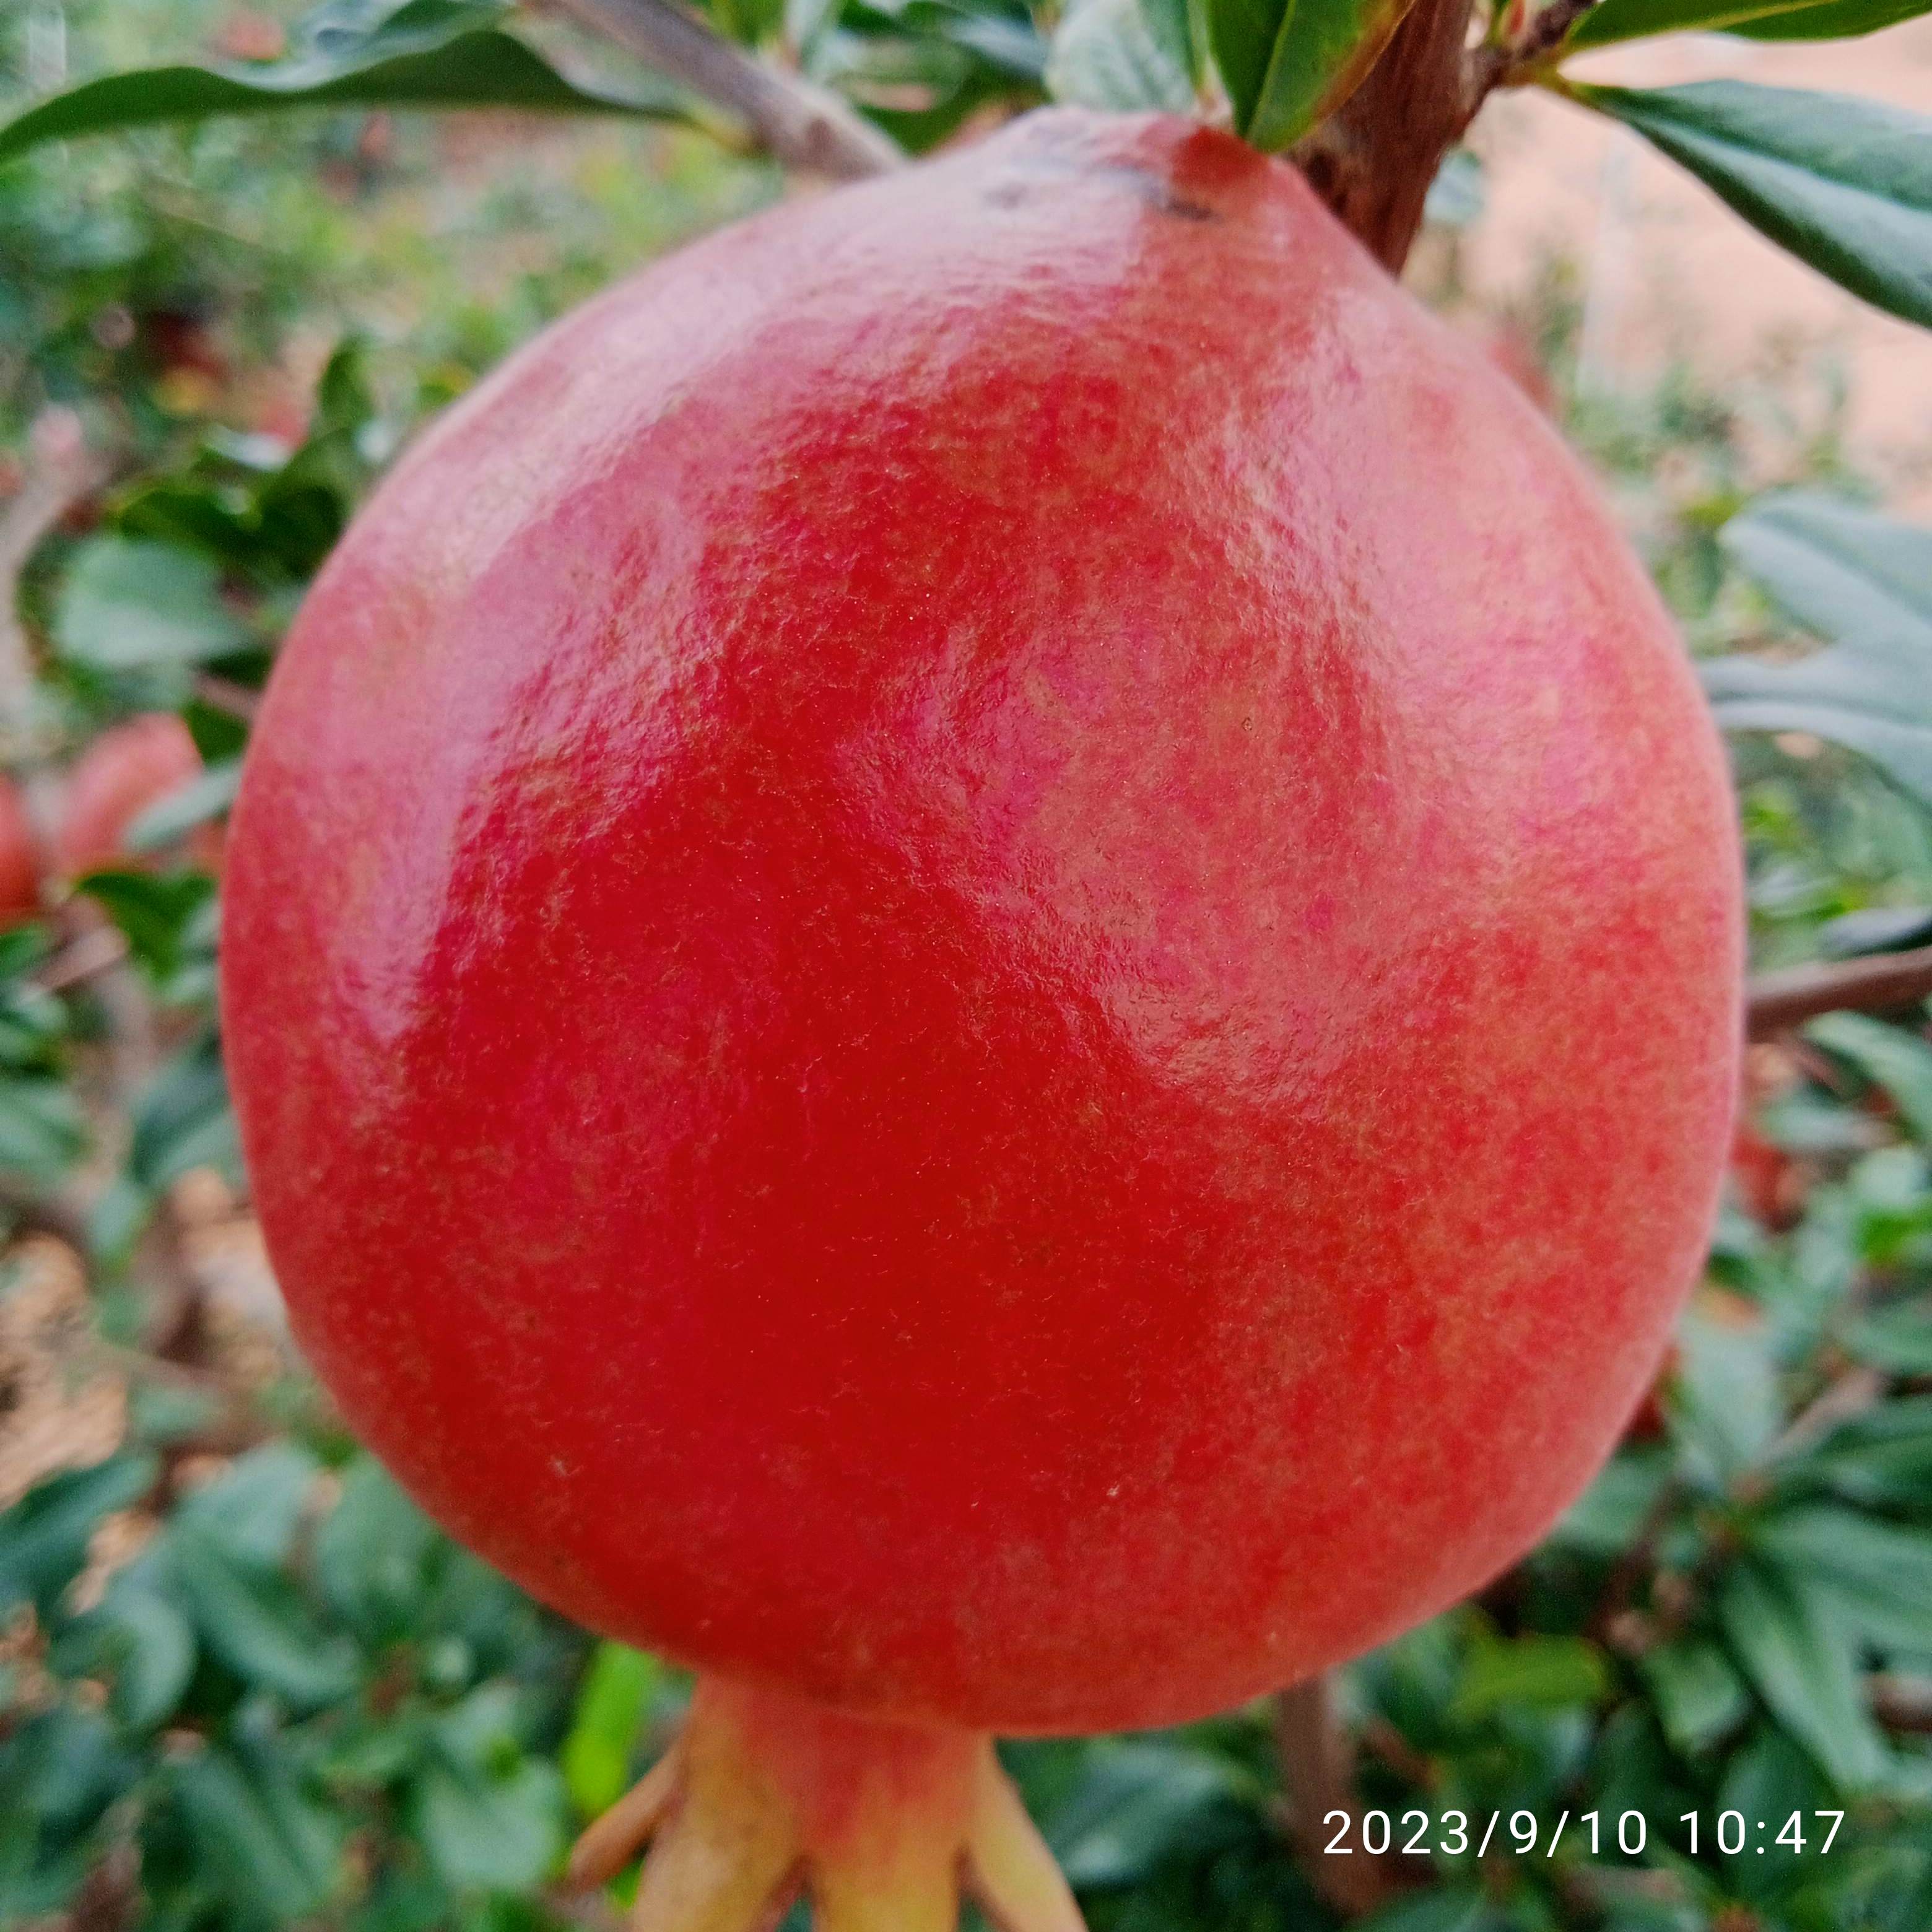
Label: Healthy